Pembroke, Danbury, Connecticut

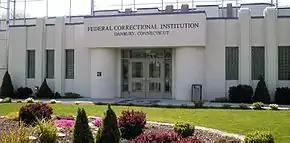
Entrance to the Danbury FCI, Pembroke Rd

Among Pembroke's prominent early families were the Barnums and the Hamiltons, both of whom owned extensive swaths of land in the area. The Barnum name carries added distinction due to the family's descent from Thomas Earl Barnum, one of Danbury's original eight settlers. The Hamilton family's legacy is grounded in patriotism, which can be attributed to Captain Silas Hamilton's involvement in the Revolutionary War and defense against the British during the 1777 burning of Danbury. Pembroke overall gained the reputation of being a "patriotic section of town" due in part to such contributions.